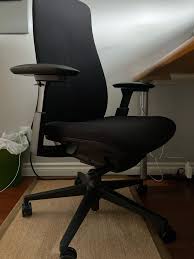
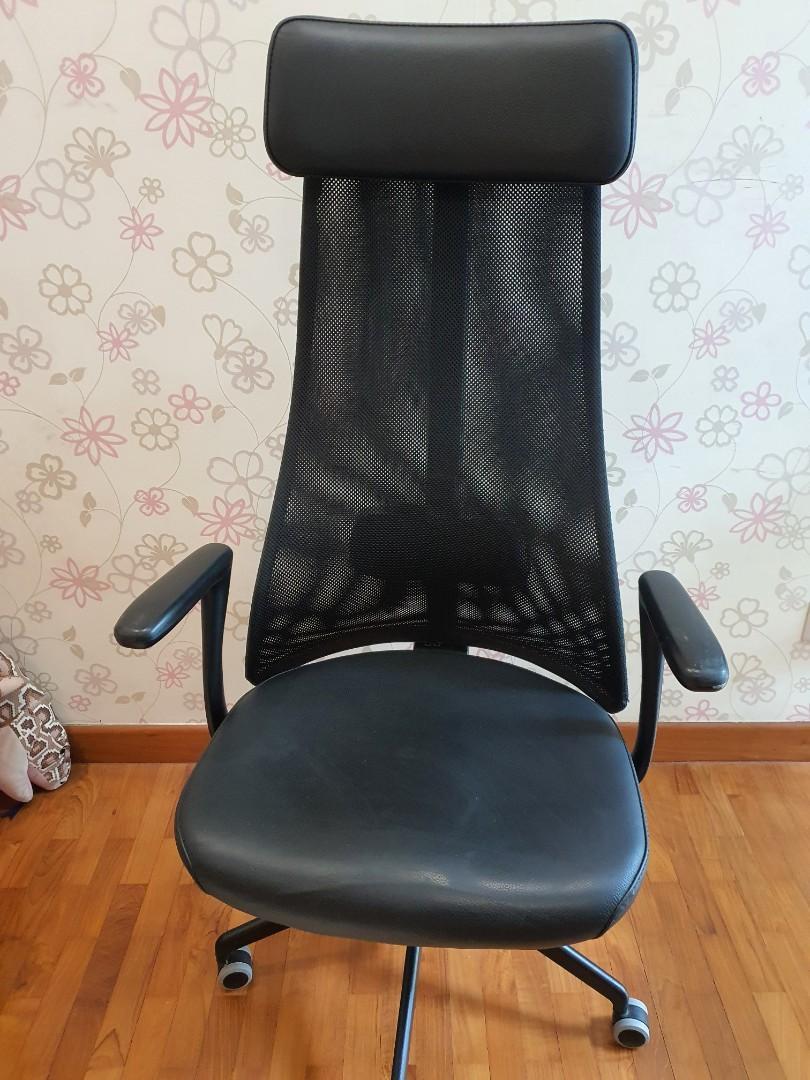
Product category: items_chair
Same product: no